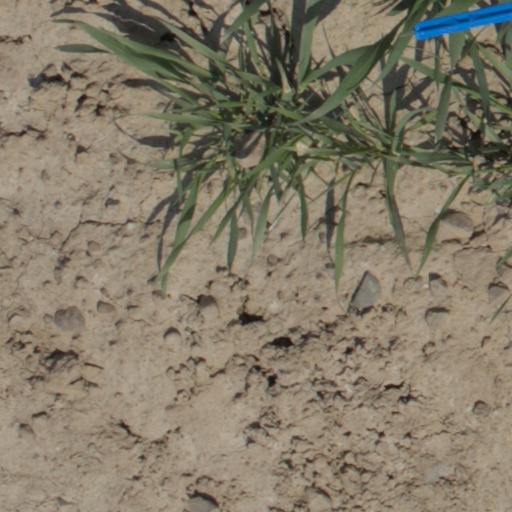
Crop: wheat